Too Many Girls (musical)

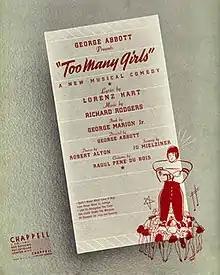
Cover of sheet music (cropped)

Too Many Girls is a Broadway musical comedy which was adapted for a 1940 film version starring Lucille Ball. The original Broadway production is noteworthy for advancing the career of musician Desi Arnaz. The music was composed by Richard Rodgers, the lyrics by Lorenz Hart, and the book was by George Marion, Jr.